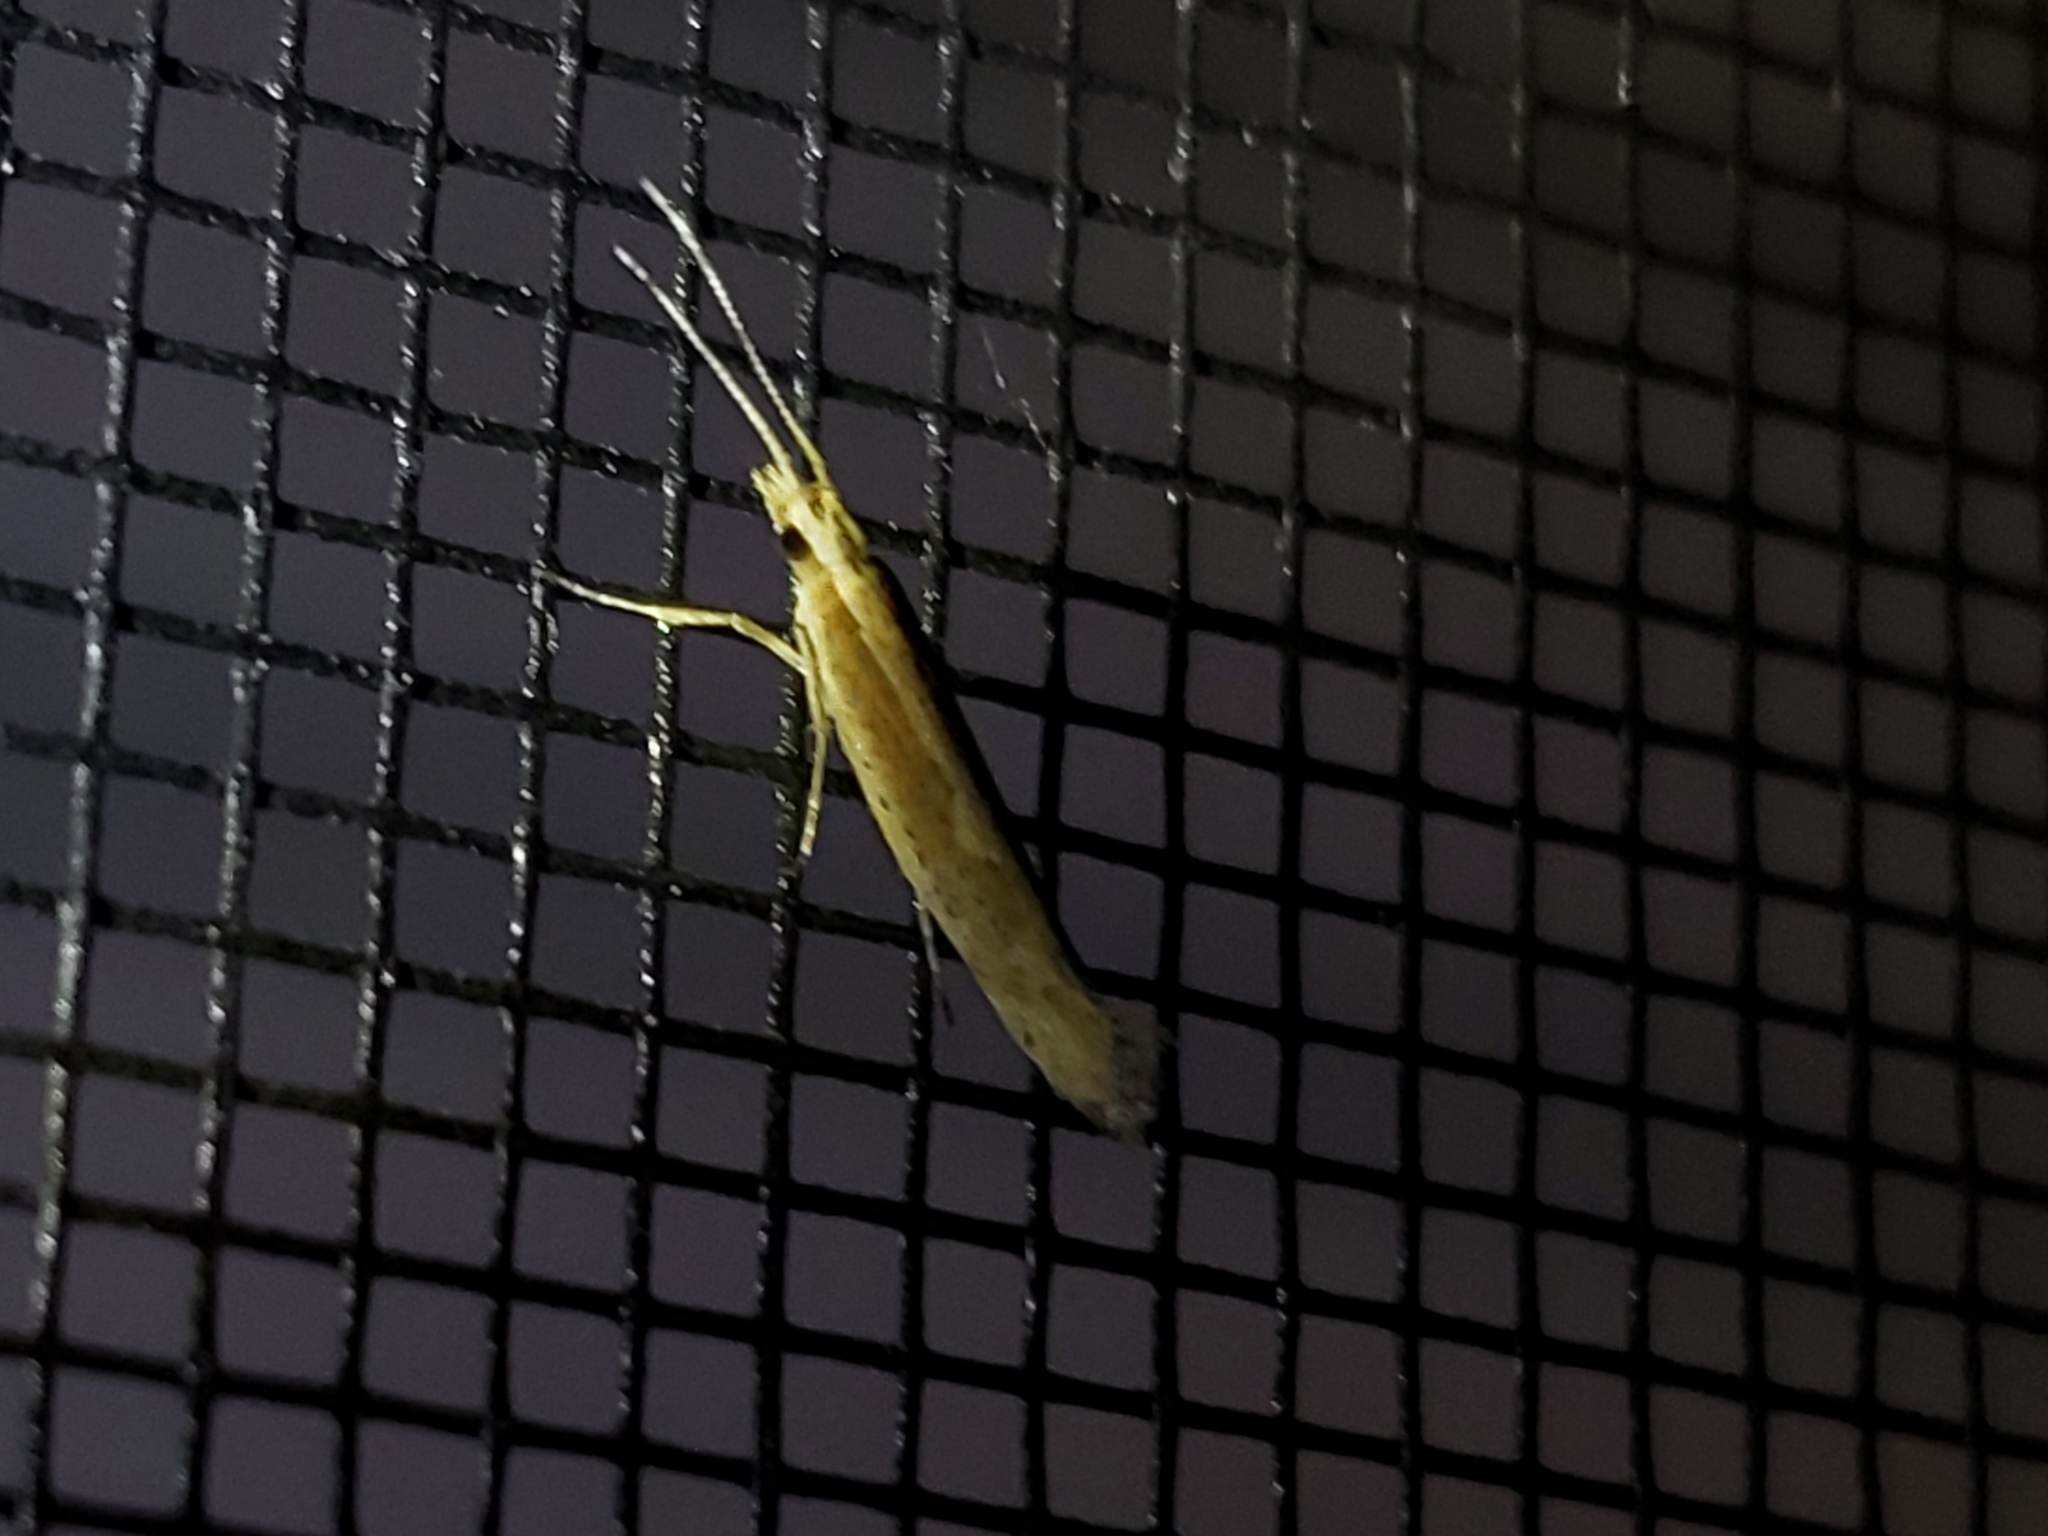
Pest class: diamondback_moth